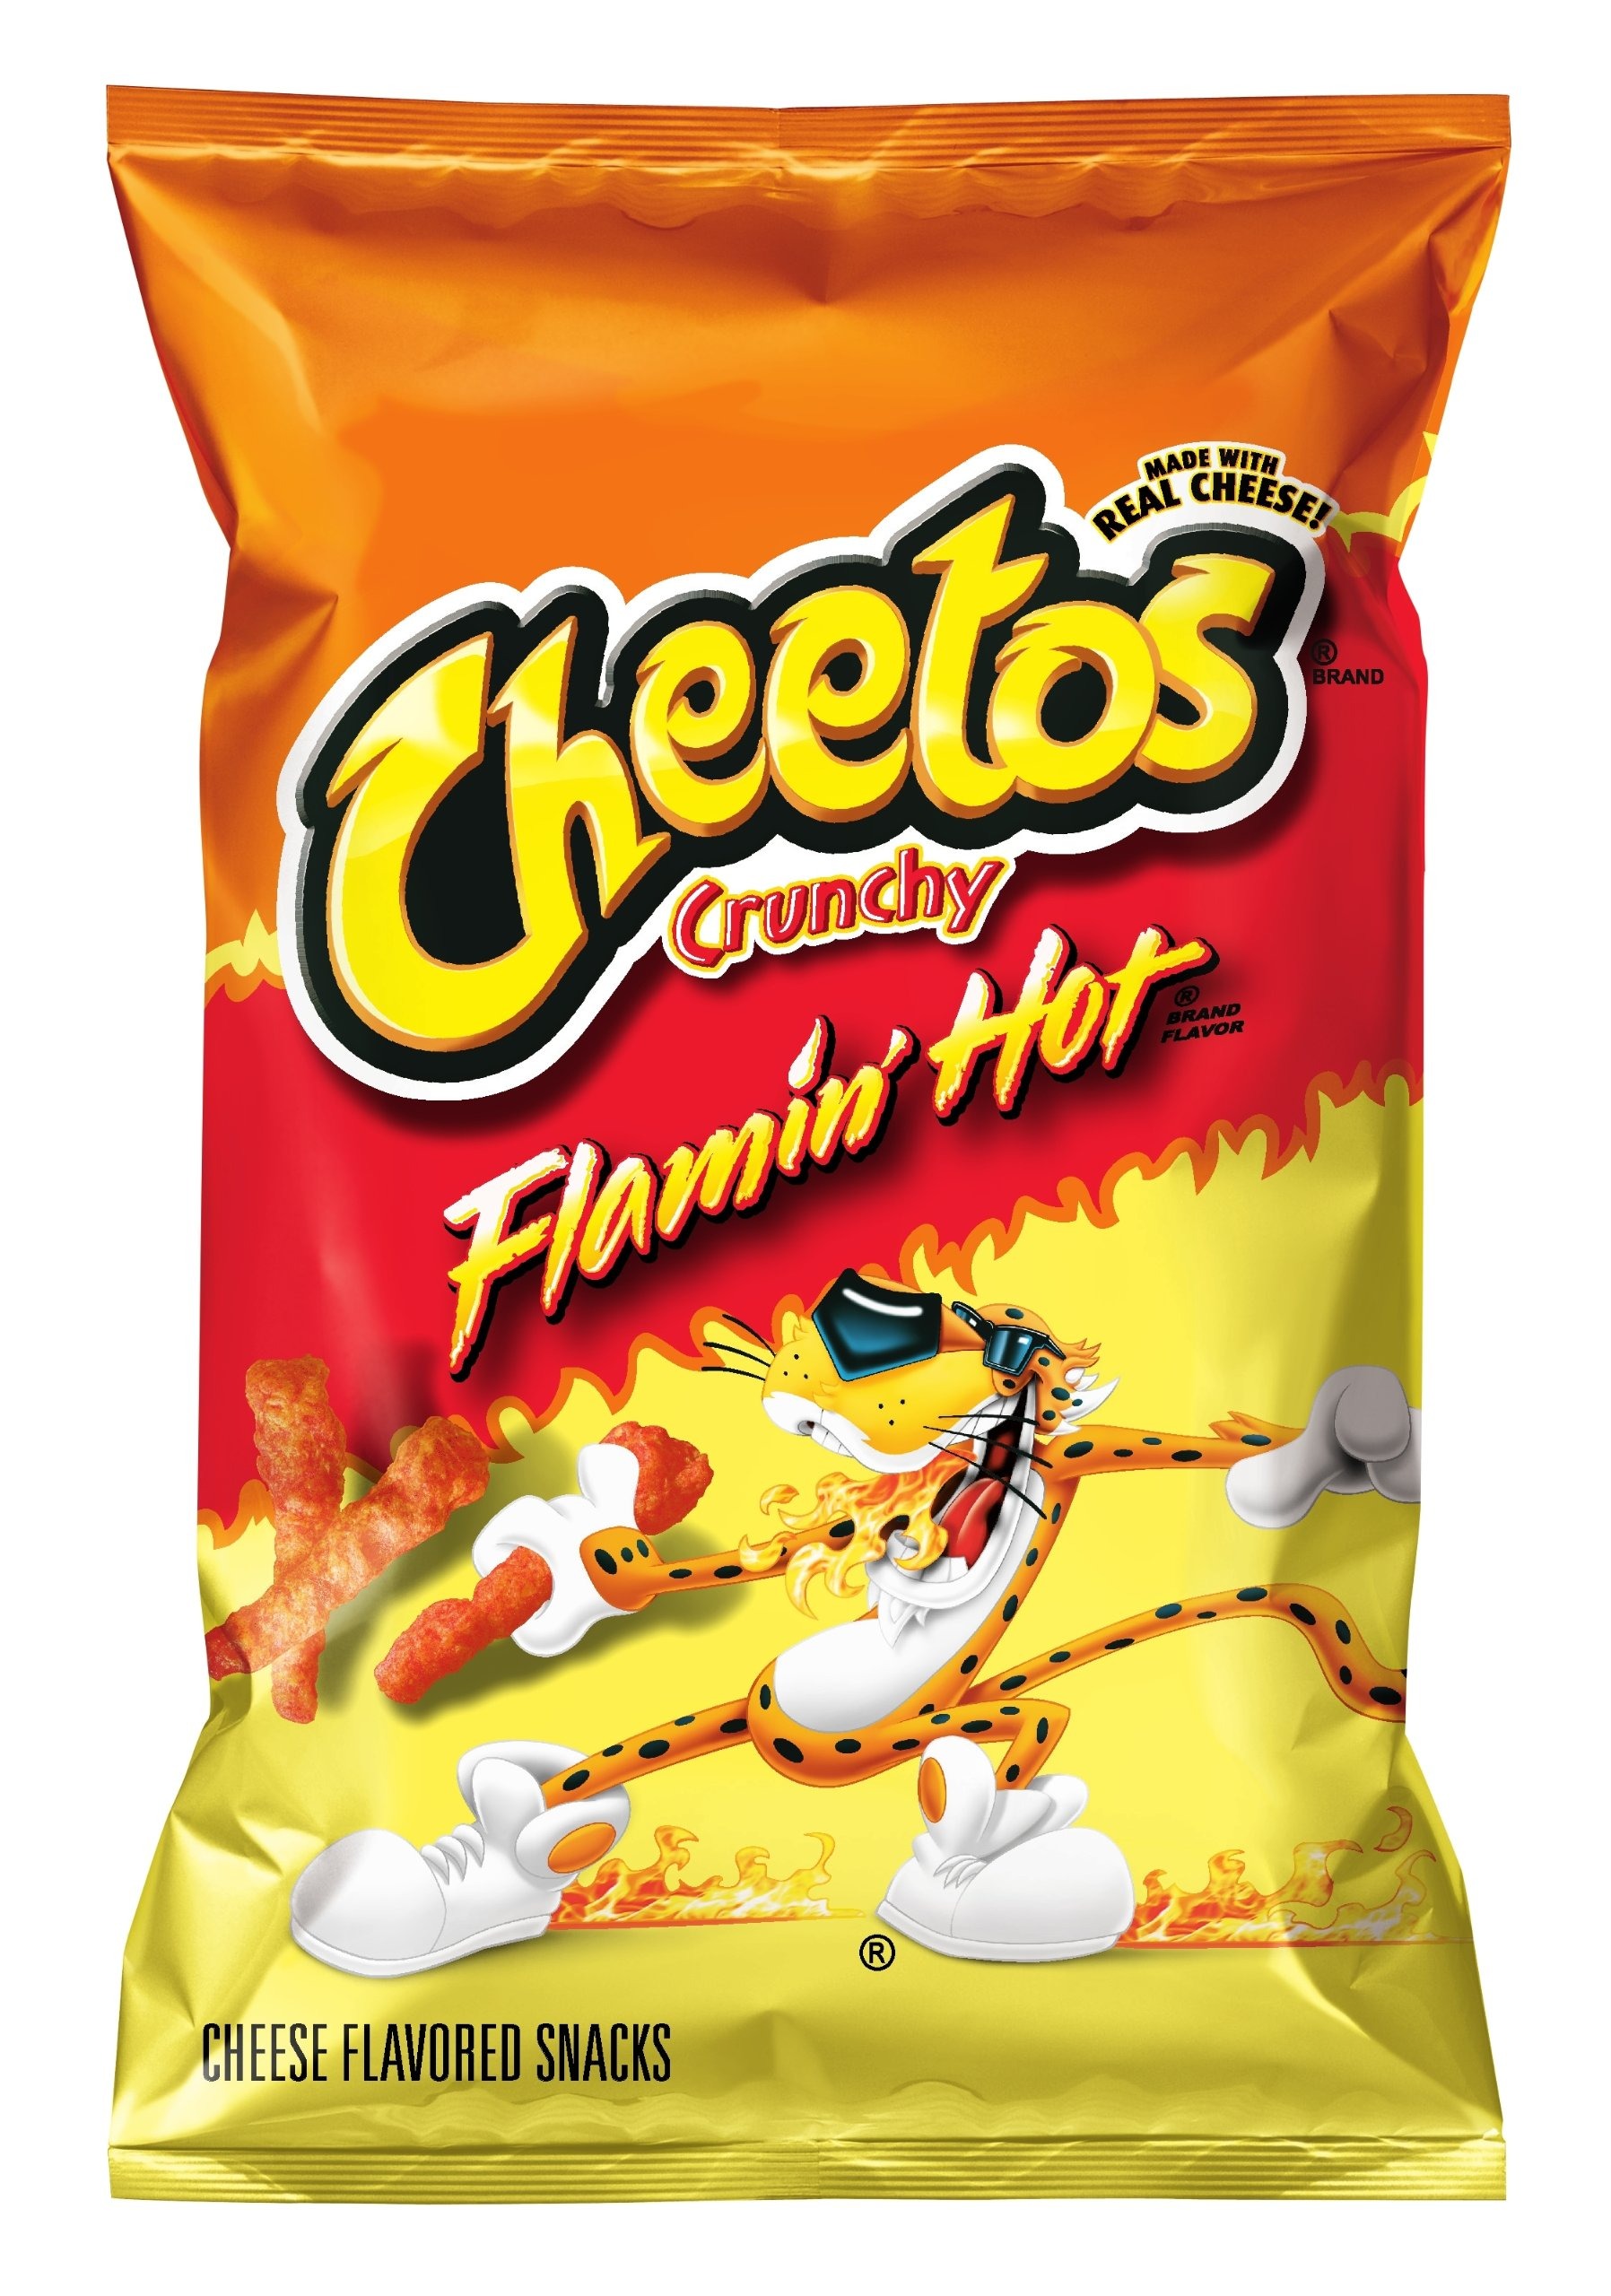
Item Name: Cheetos Cheese Flavored Snacks, Crunchy Flamin' Hot, 9.5 Ounce
Bullet Point 1: Spicy cheese flavored snacks in a convenient take-home package
Bullet Point 2: Made with real cheese
Bullet Point 3: Gluten free
Bullet Point 4: 9.5 Ounce Bag of Chips
Bullet Point 5: Spicy cheese flavored snacks in a convenient take-home package
Bullet Point 6: Made with real cheese
Bullet Point 7: Gluten free
Value: 9.5
Unit: Ounce

Price: 3.4